1985–86 NCAA Division I men's ice hockey season

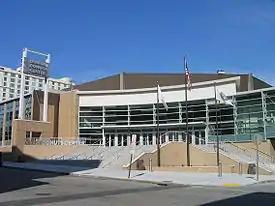
The Providence Civic Center served as the host for the 1986 Frozen Four

The 1985–86 NCAA Division I men's ice hockey season began in October 1985 and concluded with the 1986 NCAA Division I Men's Ice Hockey Tournament's championship game on March 29, 1986 at the Providence Civic Center in Providence, Rhode Island. This was the 39th season in which an NCAA ice hockey championship was held and is the 92nd year overall where an NCAA school fielded a team.